Monte Fantino

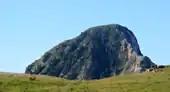
North face

The mountain stands on the ridge dividing the small valleys of Rio Sbornina and Rio Sotto Crosa, both tributary of the Corsaglia. The ridge starts from Cima della Brignola, descends till to the "Bocchino della Brignola" (2.276 m), rises again up to Cima Ferlette and follows with the del Punta Lusco (2.277 m) and Monte Fantino, ending at the confluence between the two streams, close to the "Stalle Buroch" ("Buroch's stables"). Monte Fantino summit is marked by a cross; its prominence is 161 m. The east side of the mountain features steep and even grassy slopes, while its NW face overhangs rio Sbornina valley with a rocky wall of almost 500 metres drop. Administratively the mountain belongs to the comune of Frabosa Soprana.